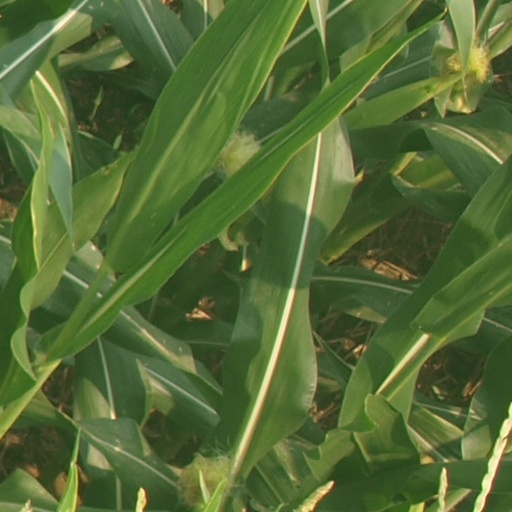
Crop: maize; corn